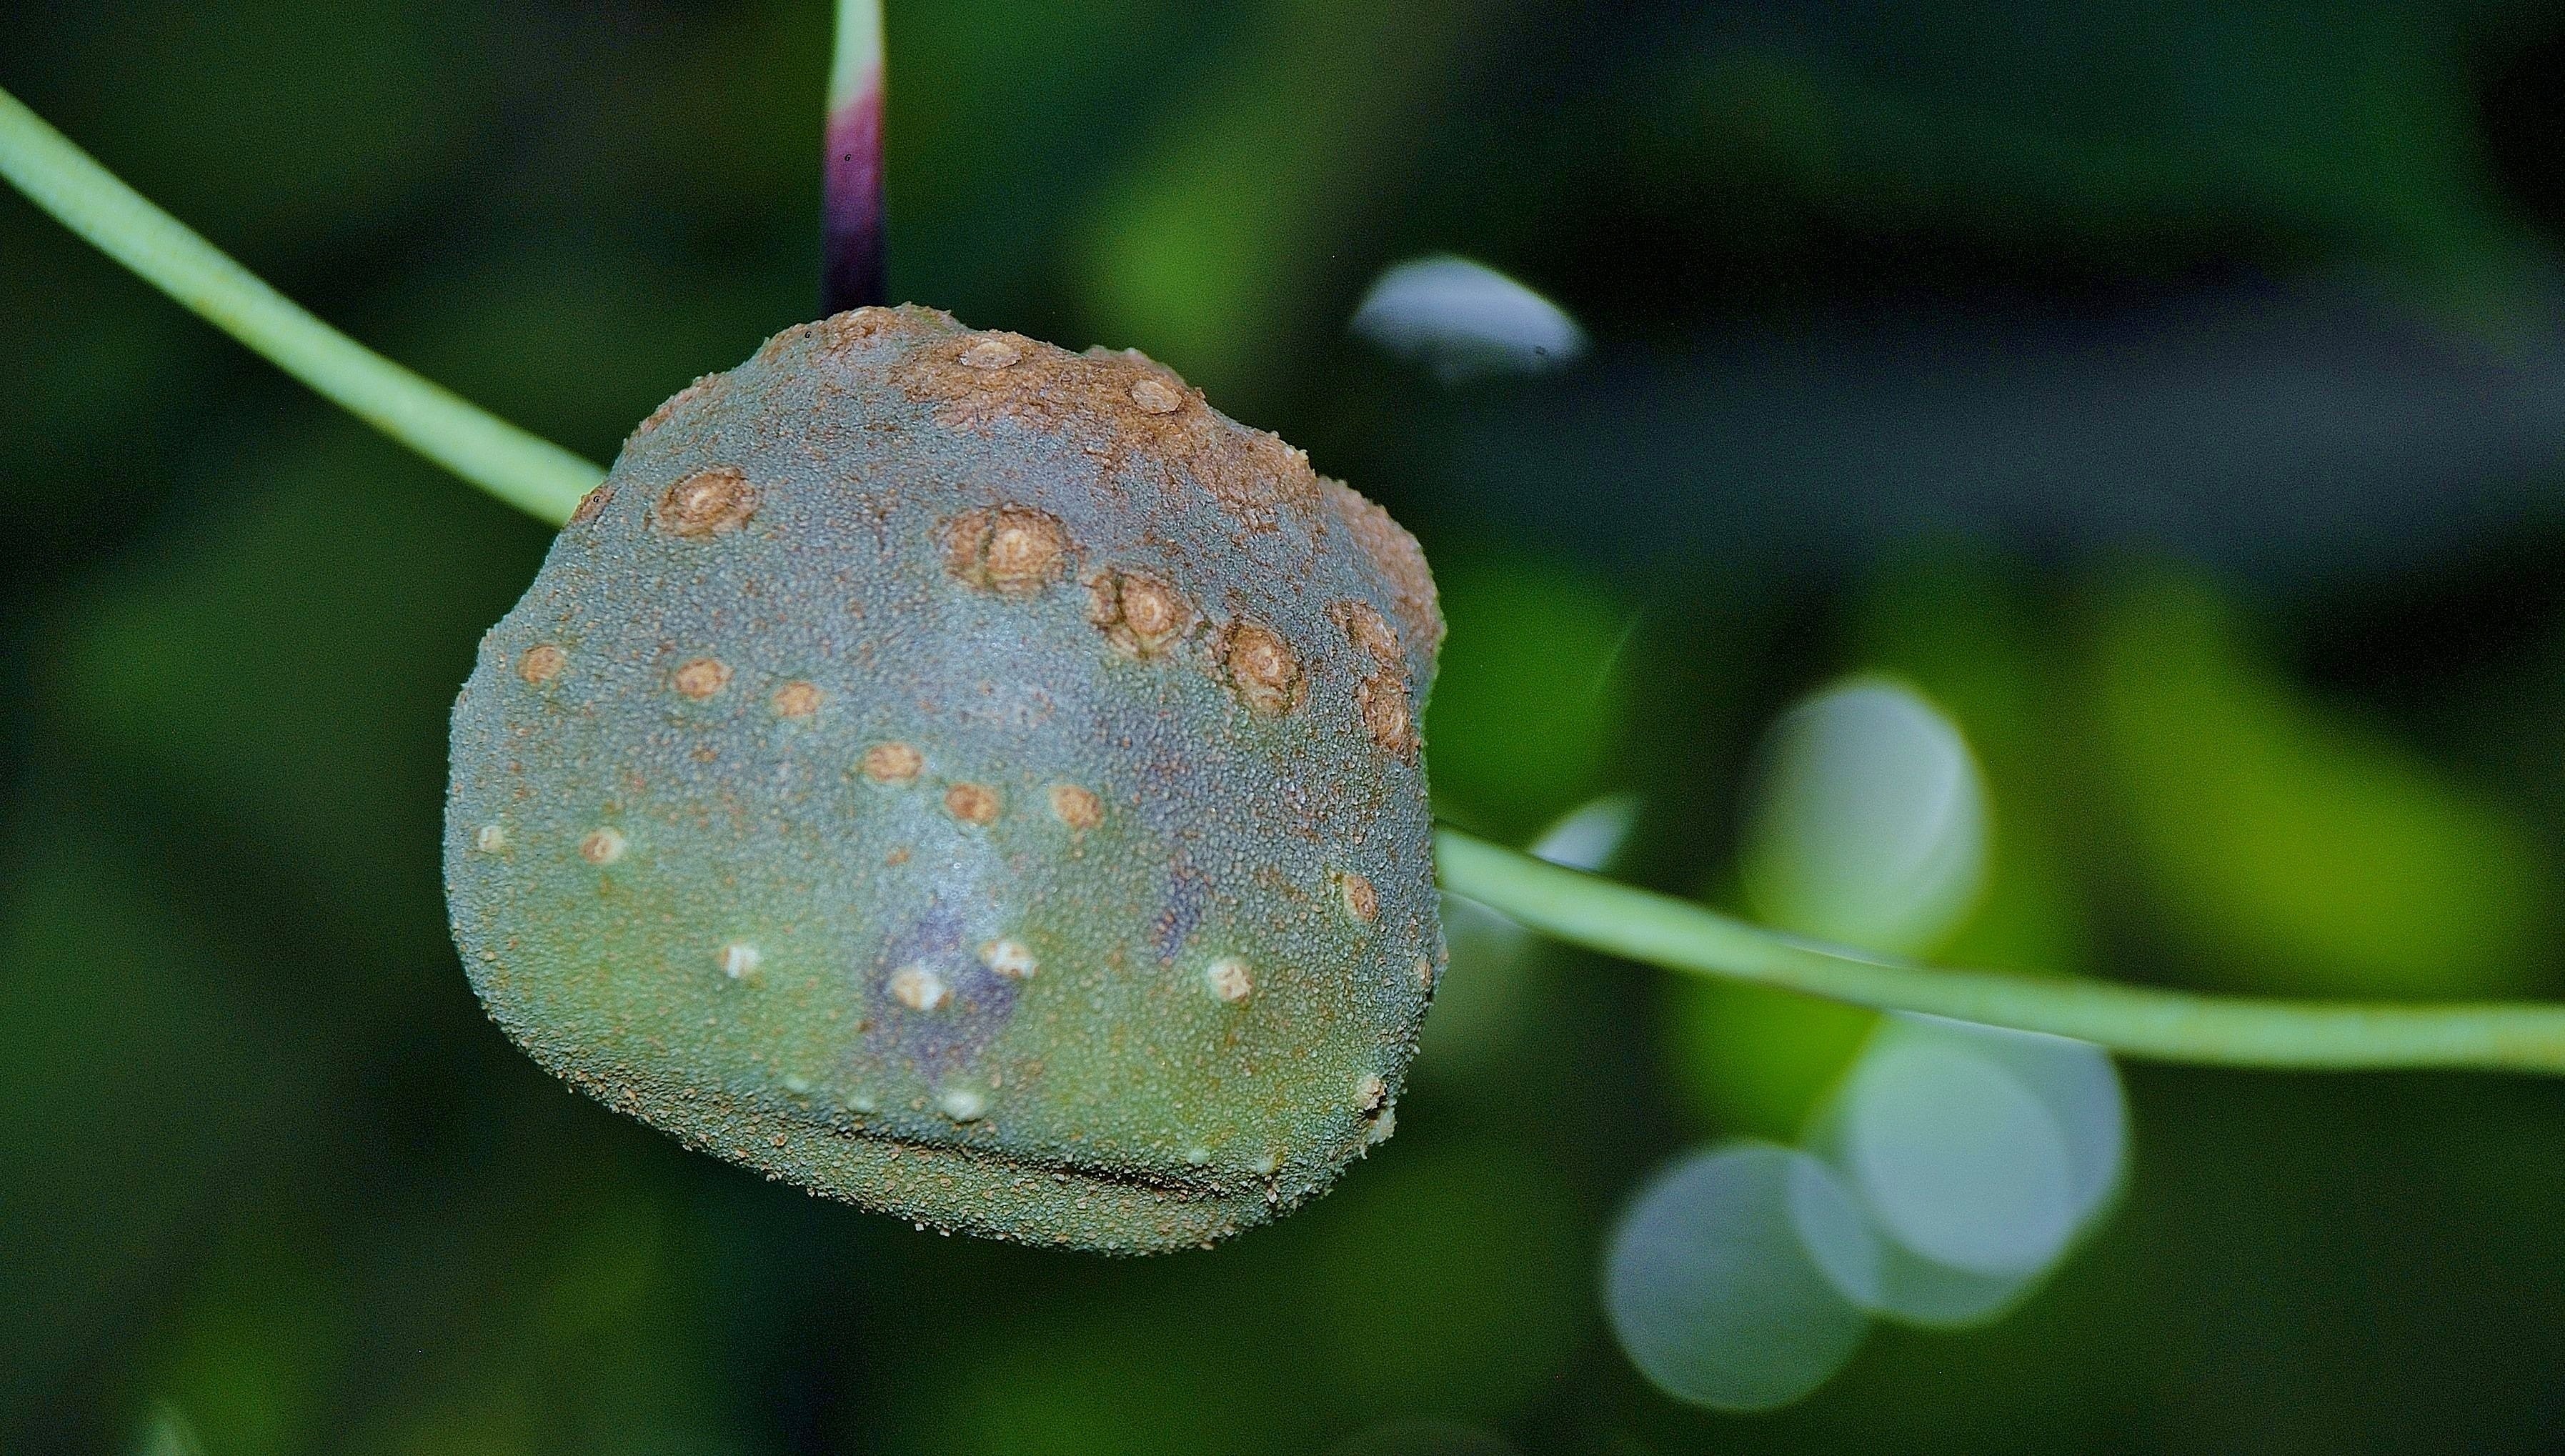
tree, nature, branch, dew, plant, photography, fruit, leaf, flower, green, produce, tropical, insect, macro, botany, flora, fauna, plants, invertebrate, close up, fruits, exotic, moisture, macro photography, exotics, plant stem